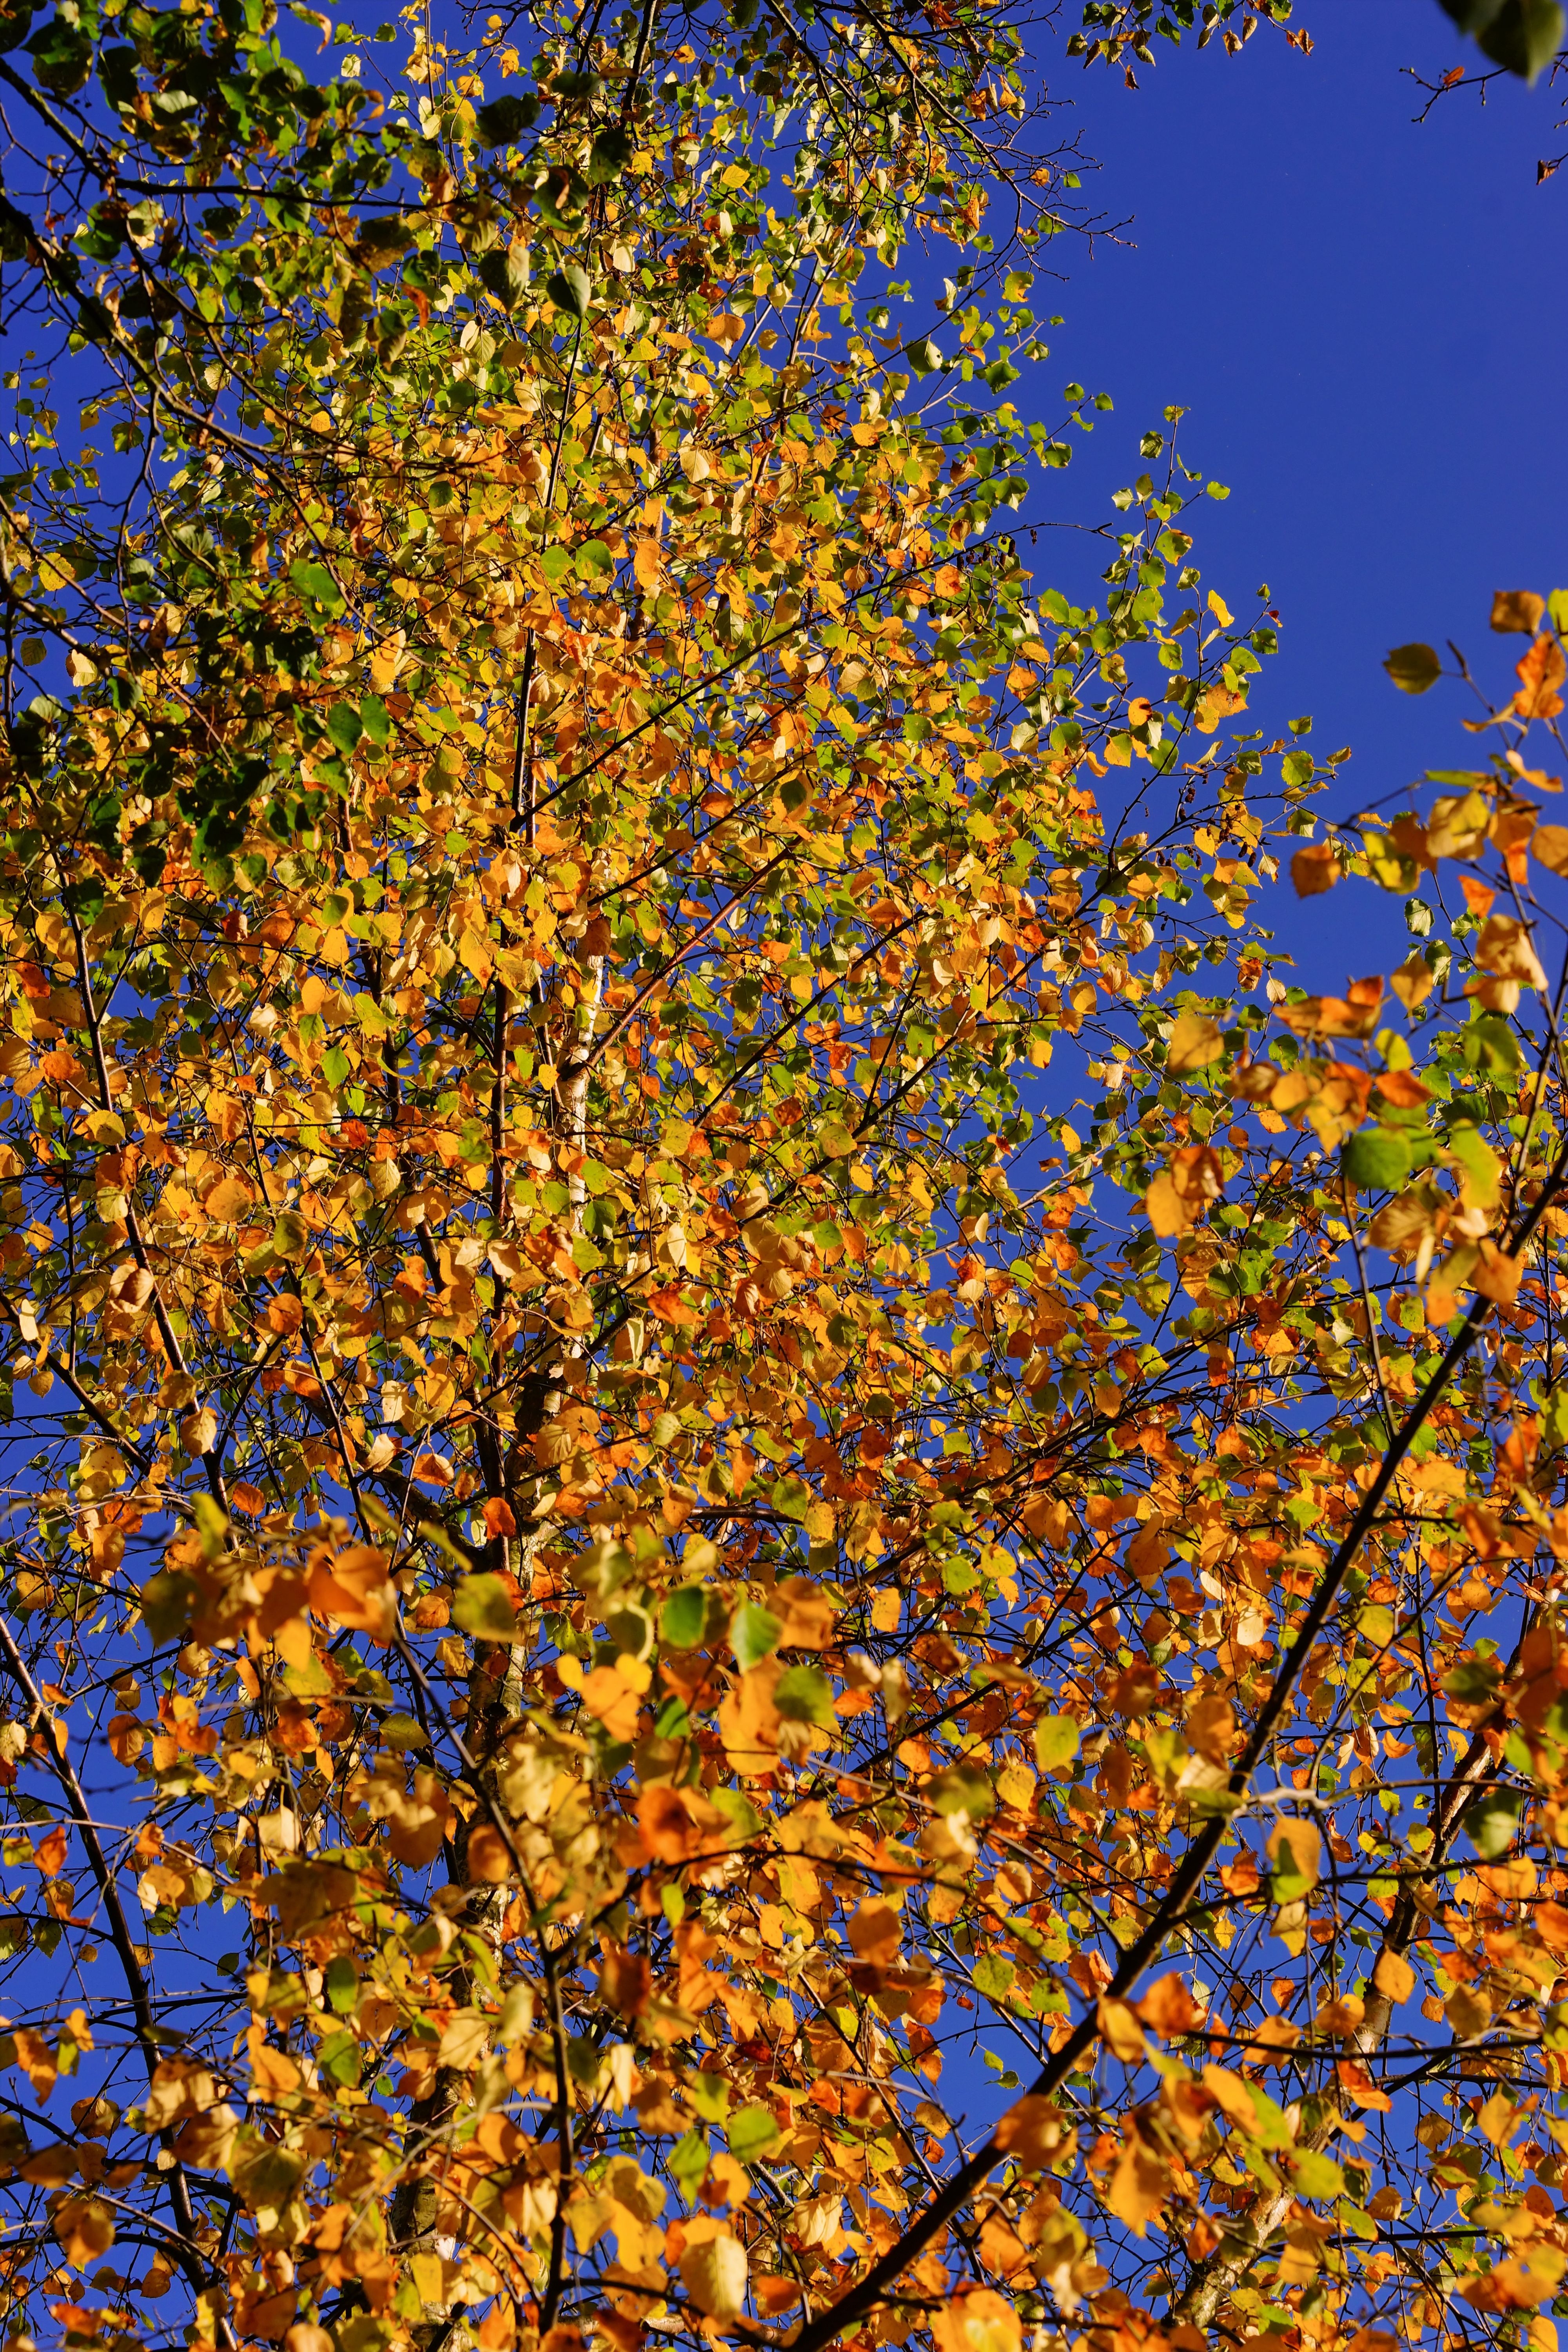
tree, nature, outdoor, branch, light, plant, sky, sunlight, texture, leaf, flower, pattern, birch, autumn, colorful, yellow, close, season, leaves, art, ecosystem, autumn colours, back light, late autumn, airy, herbstlandschaft, modern art, flowering plant, woody plant, land plant